Tuning mechanisms for stringed instruments

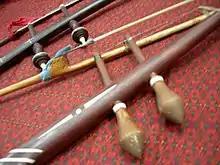
Tuning pegs on a tro

A variety of methods are used to tune different stringed instruments. Most change the pitch produced when the string is played by adjusting the tension of the strings.